Wantage Rural District

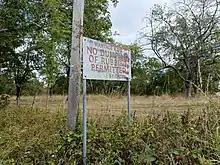
A sign erected in Harwell, Oxfordshire by Wantage Rural District Council instructing no rubbish to be dumped. Possibly dating from the early 1970s

Wantage was a rural district of Berkshire, England from 1894 to 1974.